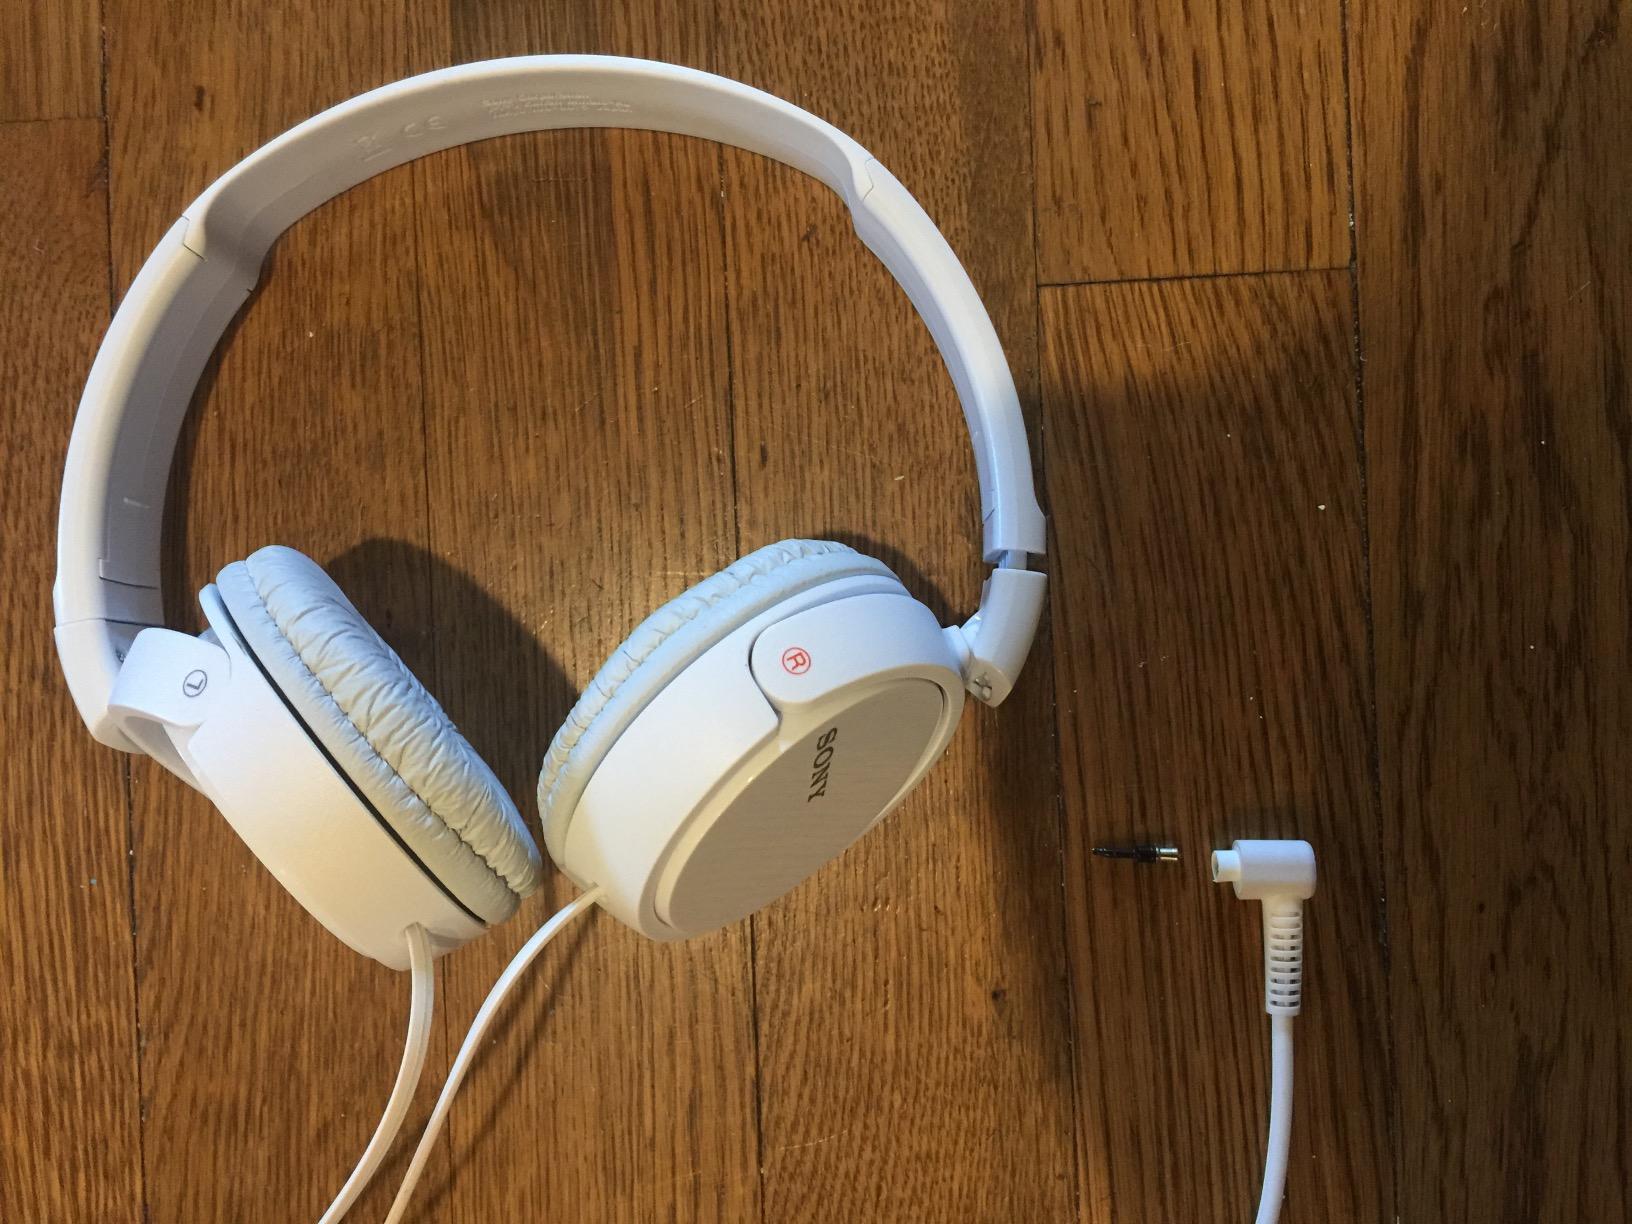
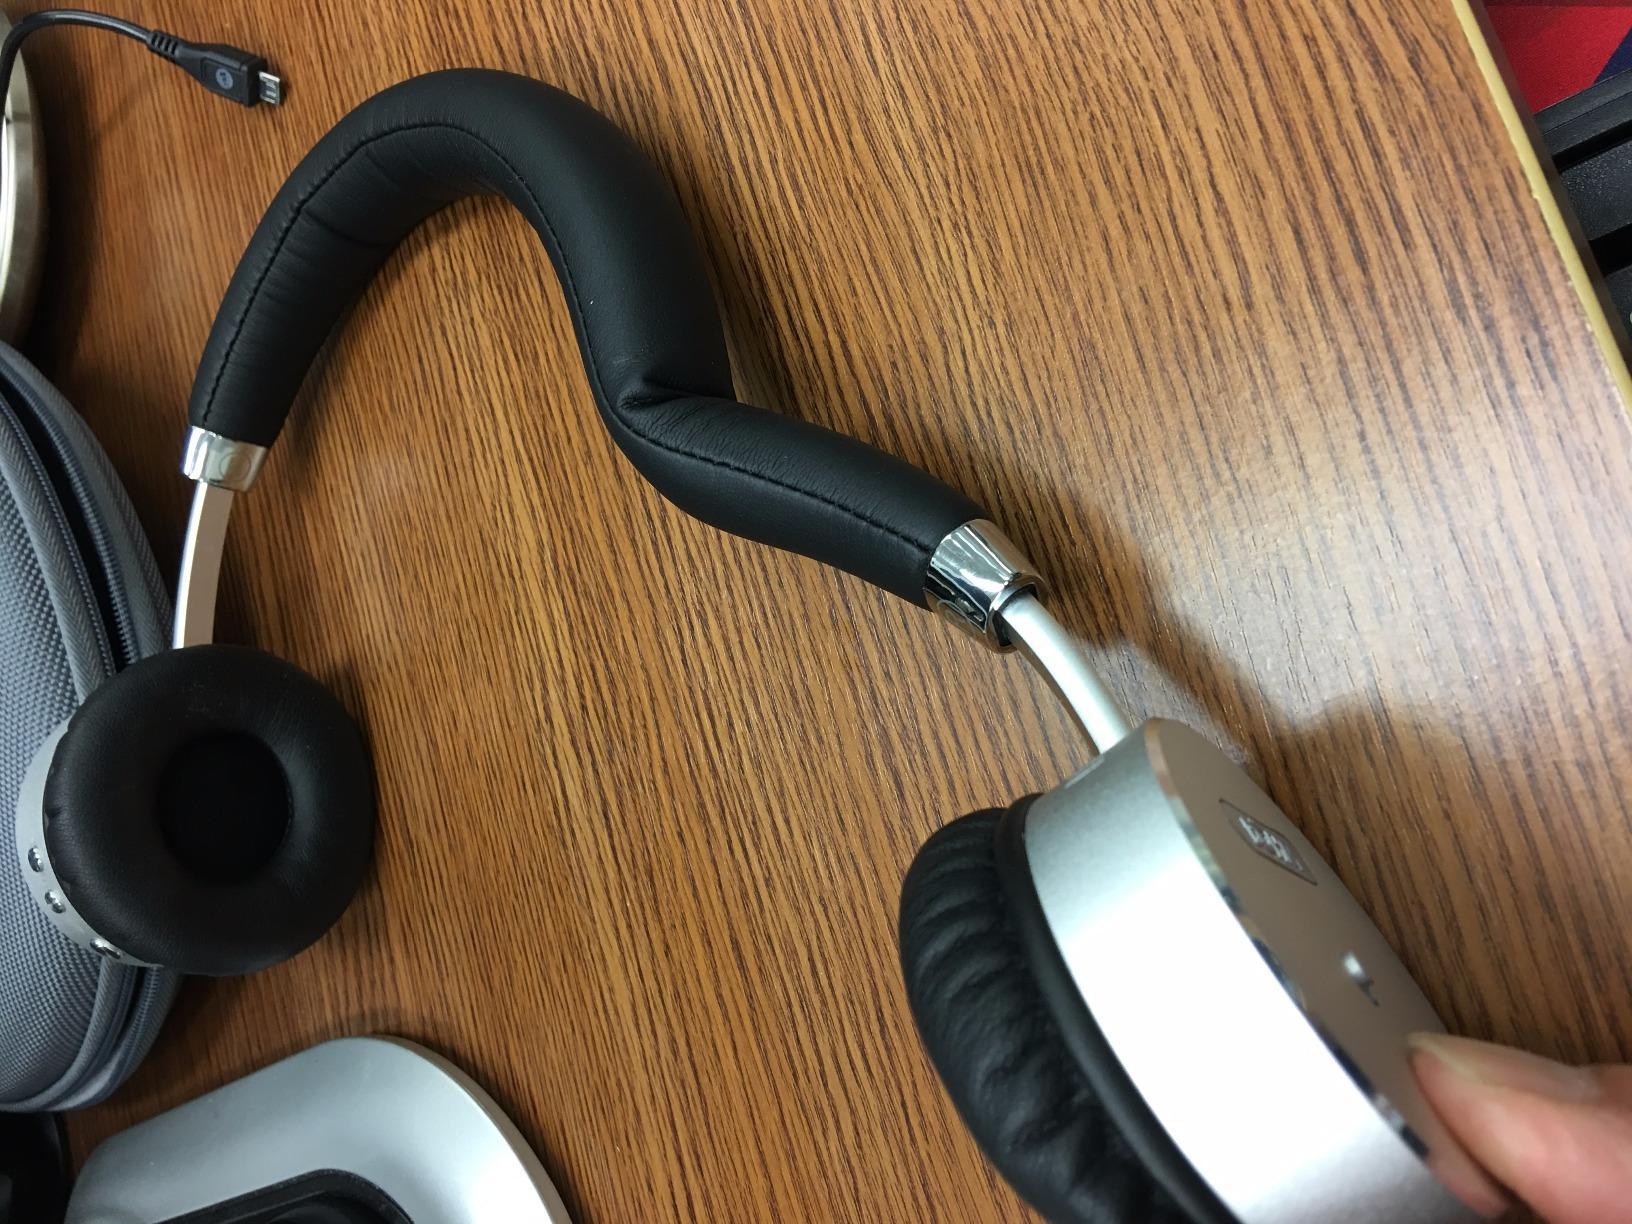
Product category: headphones
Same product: no